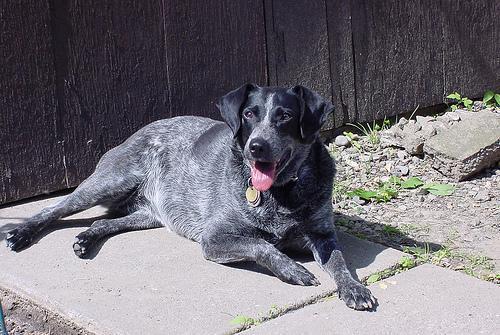
bluetick